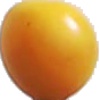
Label: cherry_wax_yellow